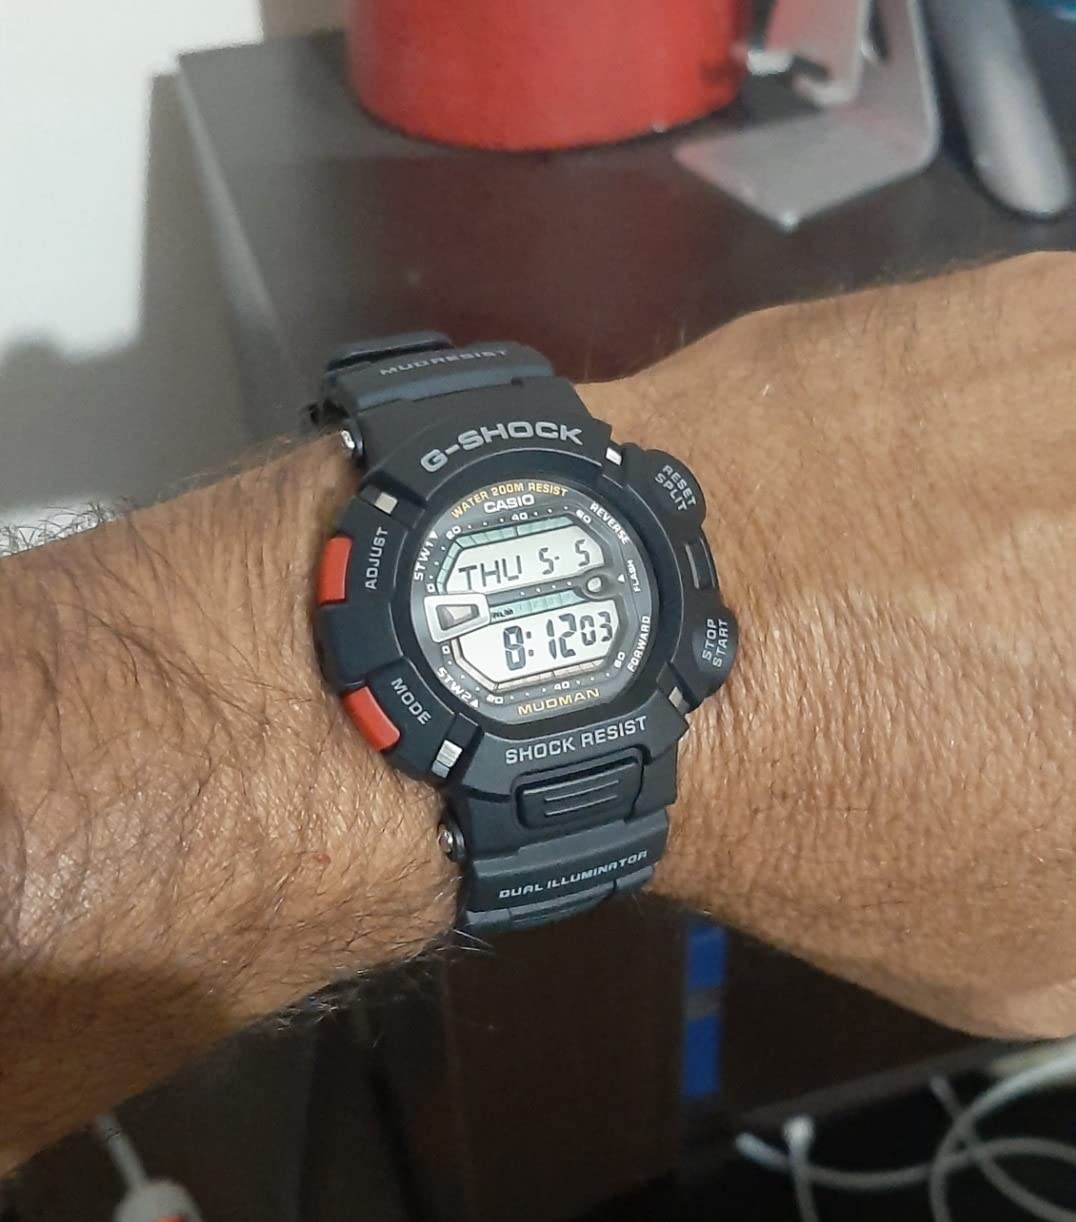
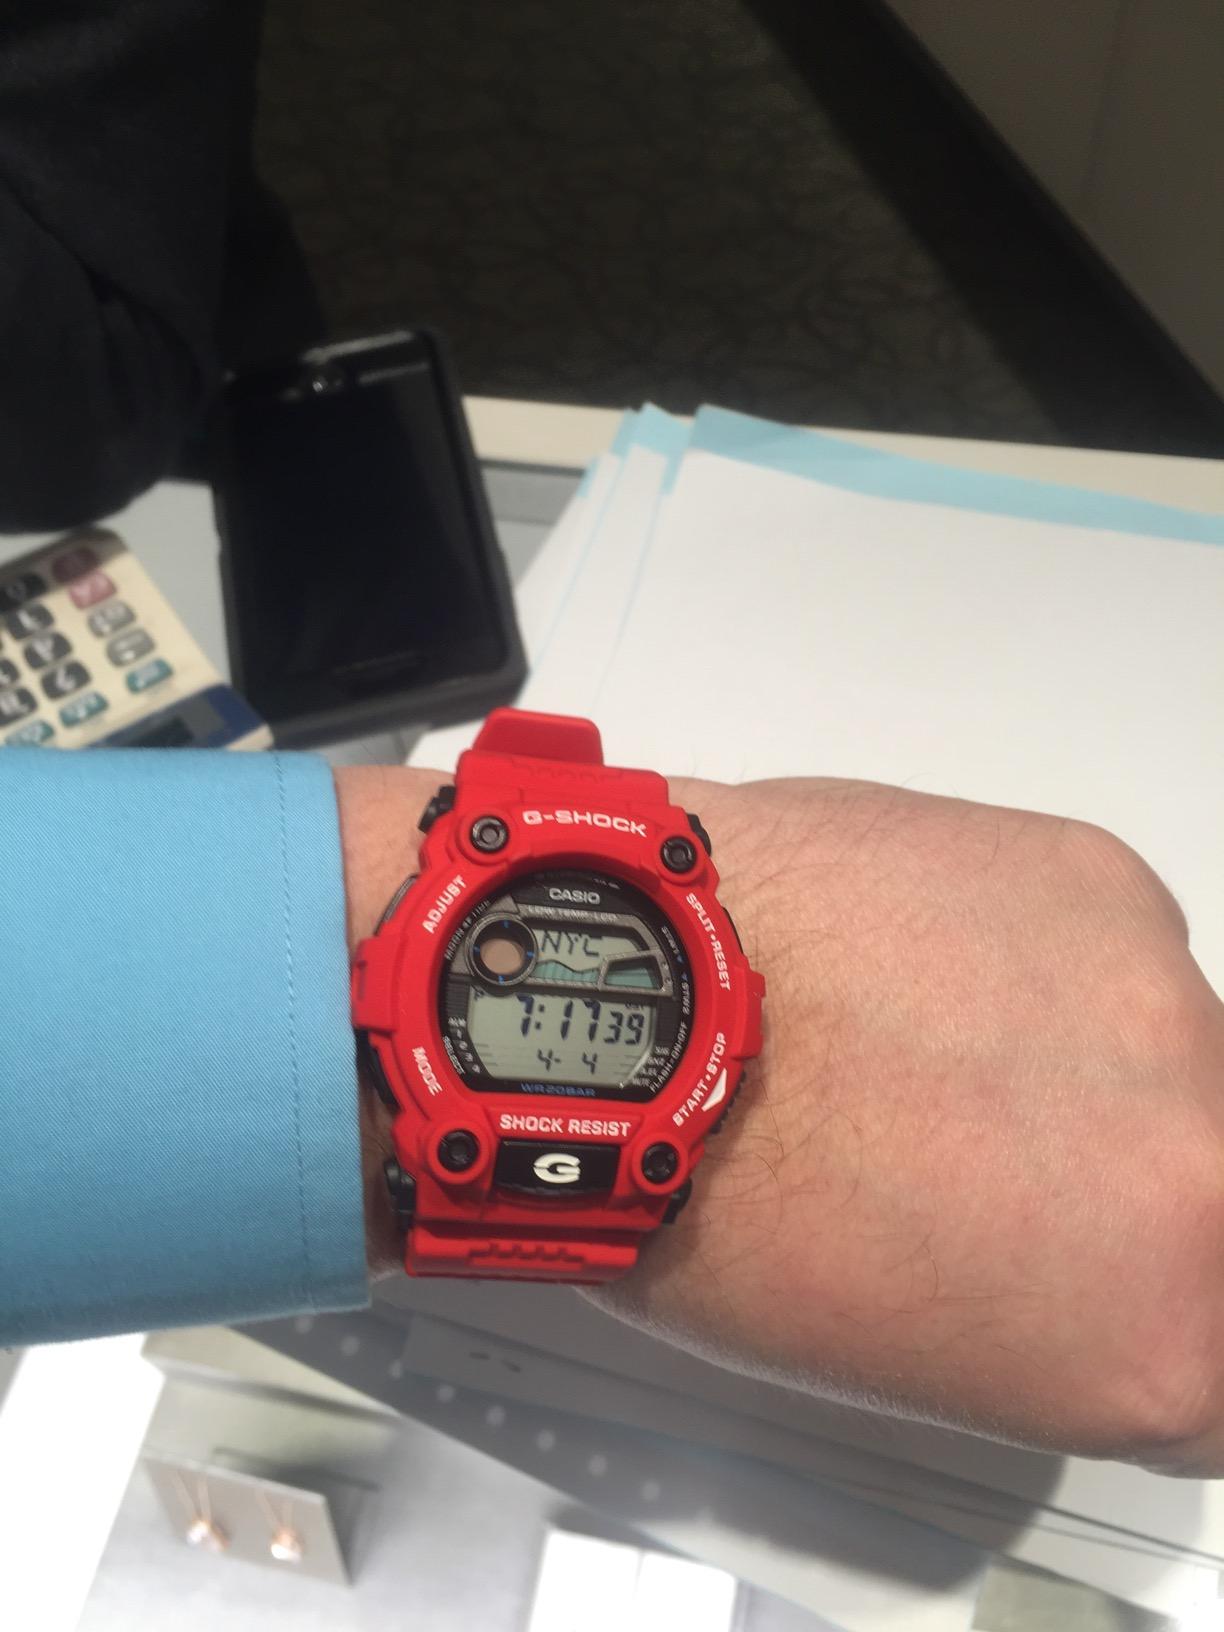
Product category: accessories_watch
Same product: no